Jan Constantine

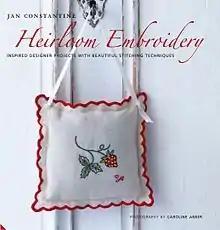
Jan Constantine's first embroidery book, "Heirloom Embroidery"

Jan Constantine's first embroidery book, "Heirloom Embroidery", was published by Jacqui Small in September 2009.